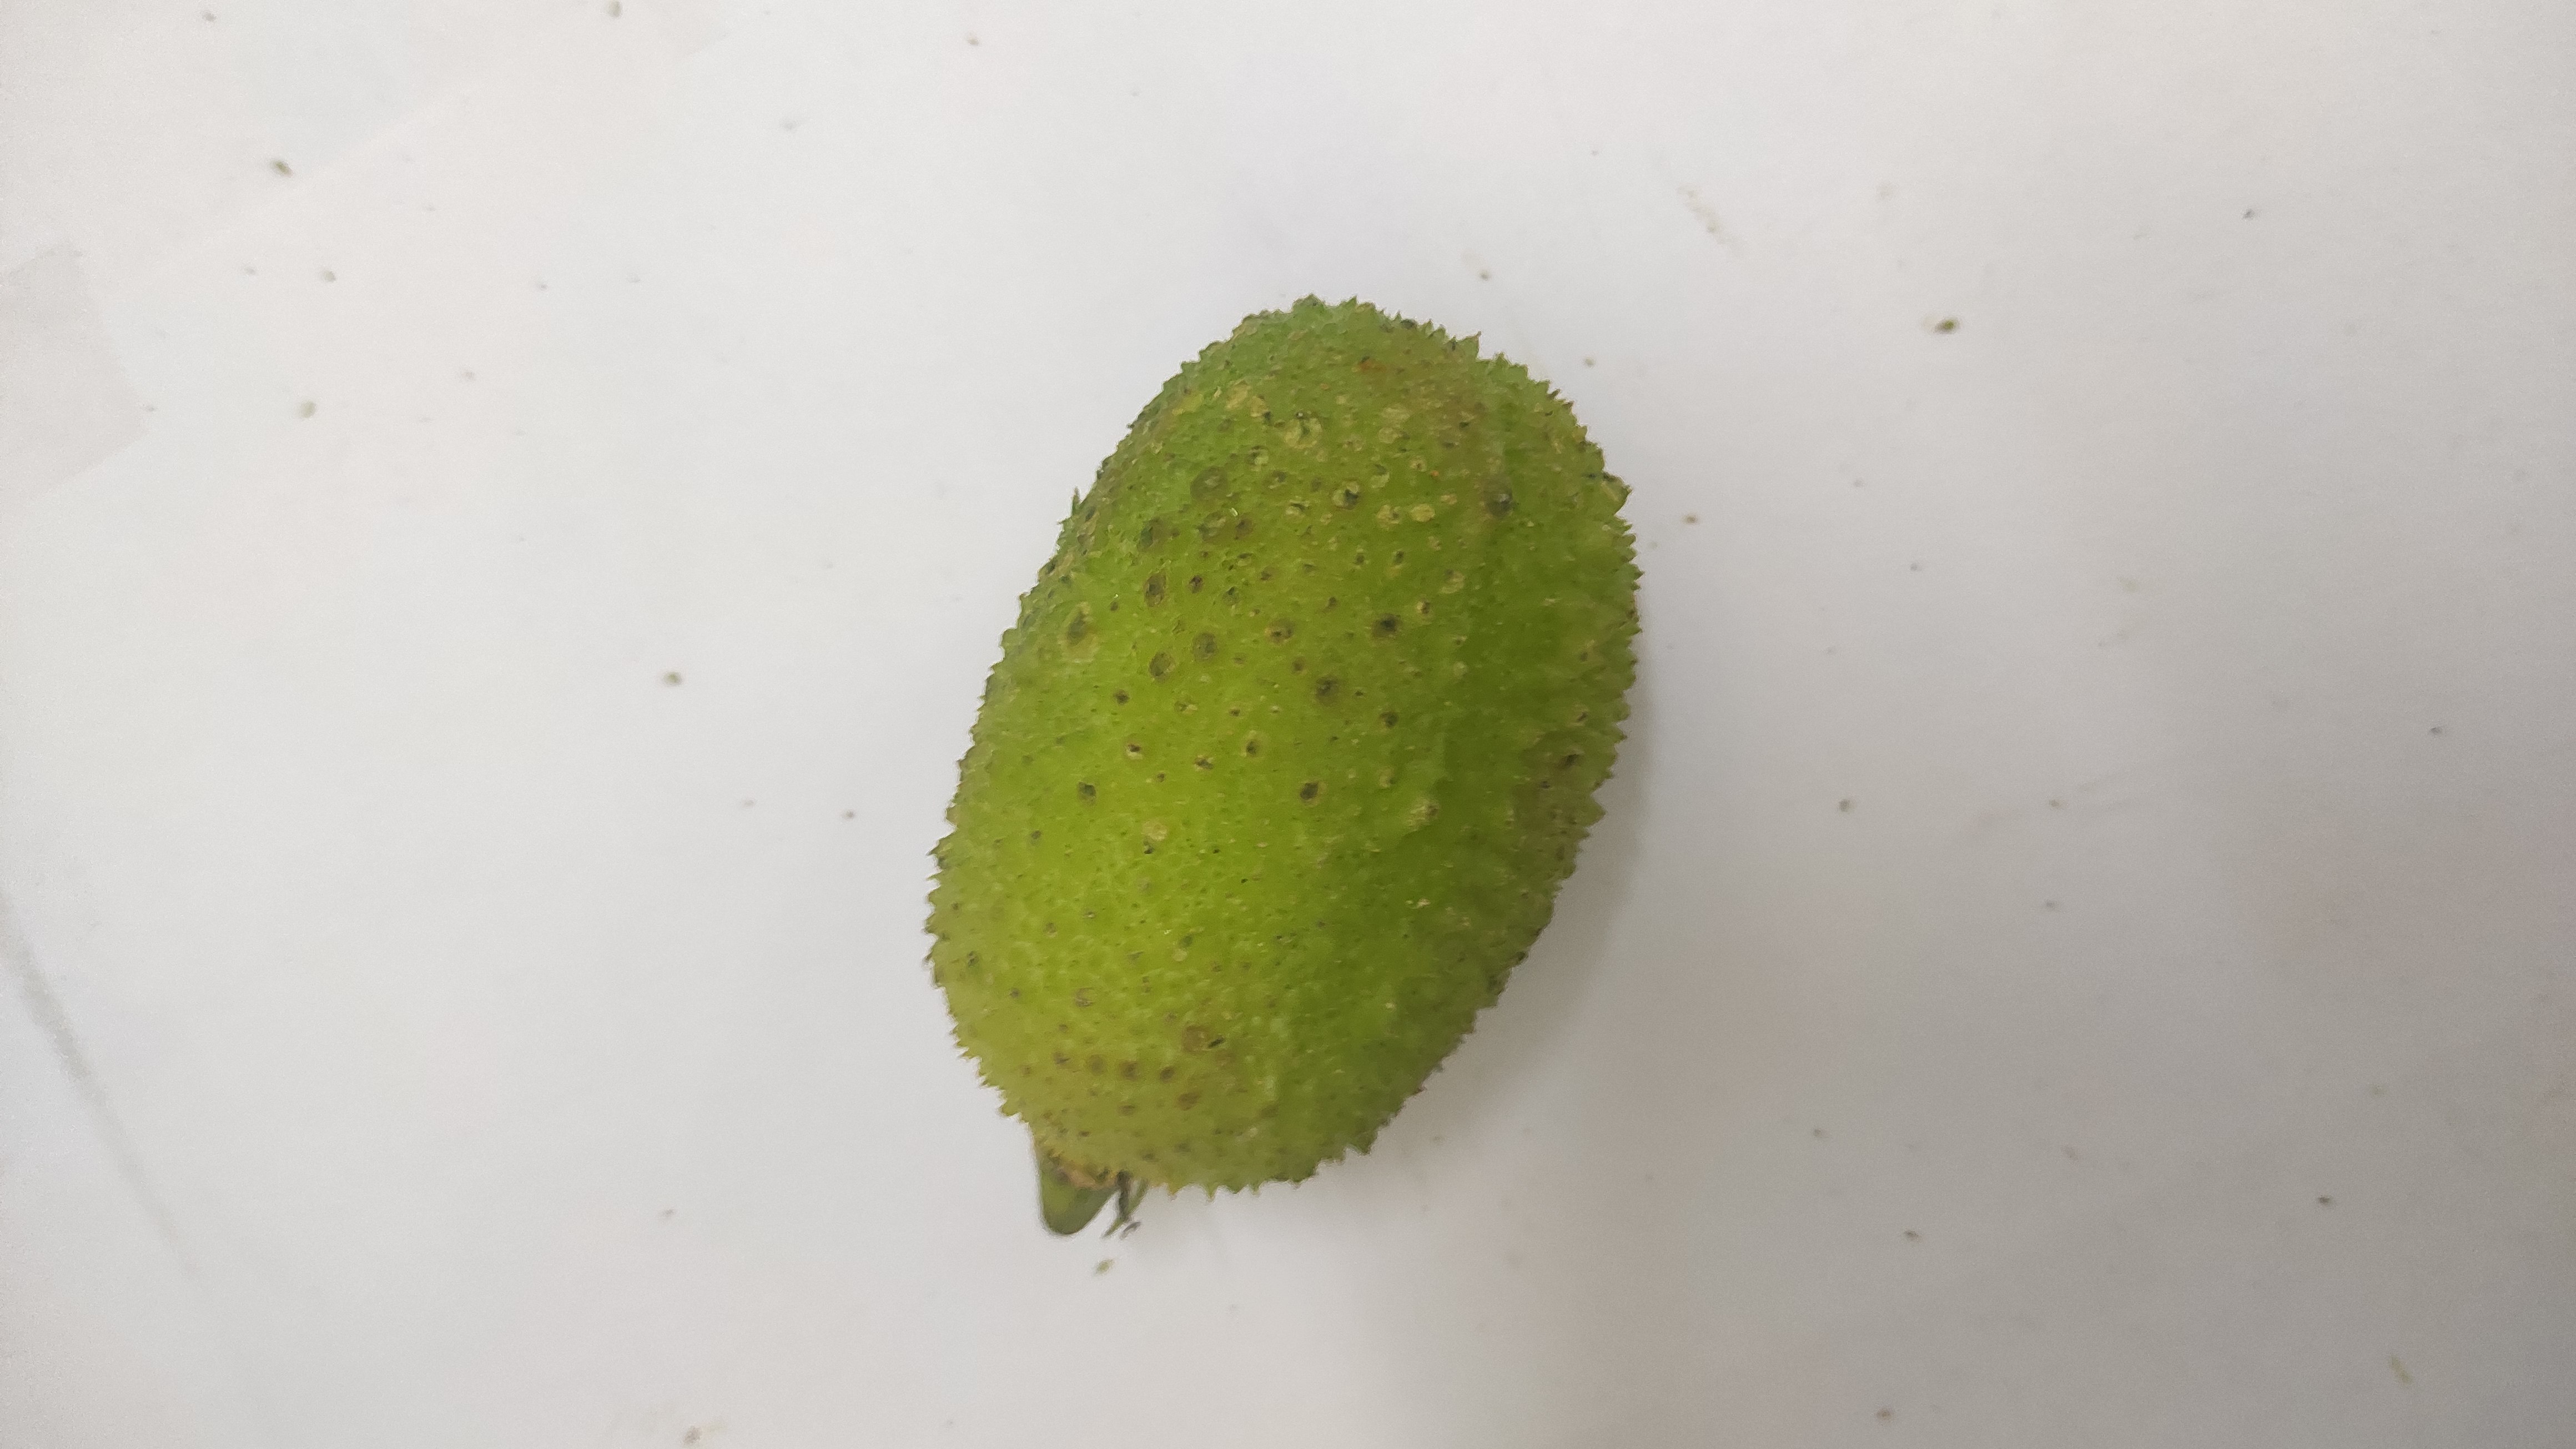
Crop: Spiny Gourd
Condition: Fresh